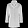
Label: Coat